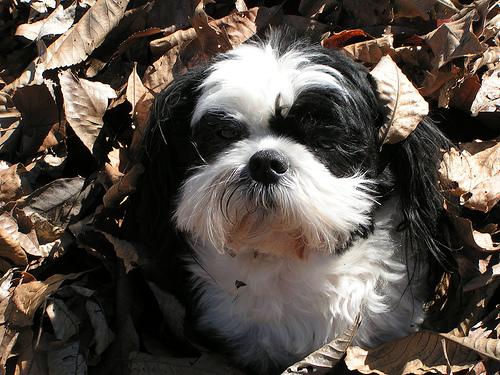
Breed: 361-n000123-Shih_Tzu